Vote or lose

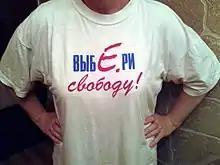
A woman wearing a shirt from the vote or lose campaign.

Vote or lose was a campaign during Boris Yeltsin's 1996 presidential campaign. The campaign, which was organised by television producer Sergey Lisovsky, was targeted towards youth, encouraging them to vote for Yeltsin as opposed to Gennady Zyuganov of the Communist Party of the Russian Federation and Vladimir Zhirinovsky of the Liberal Democratic Party of Russia, both of whom were regarded as authoritarian leaders.